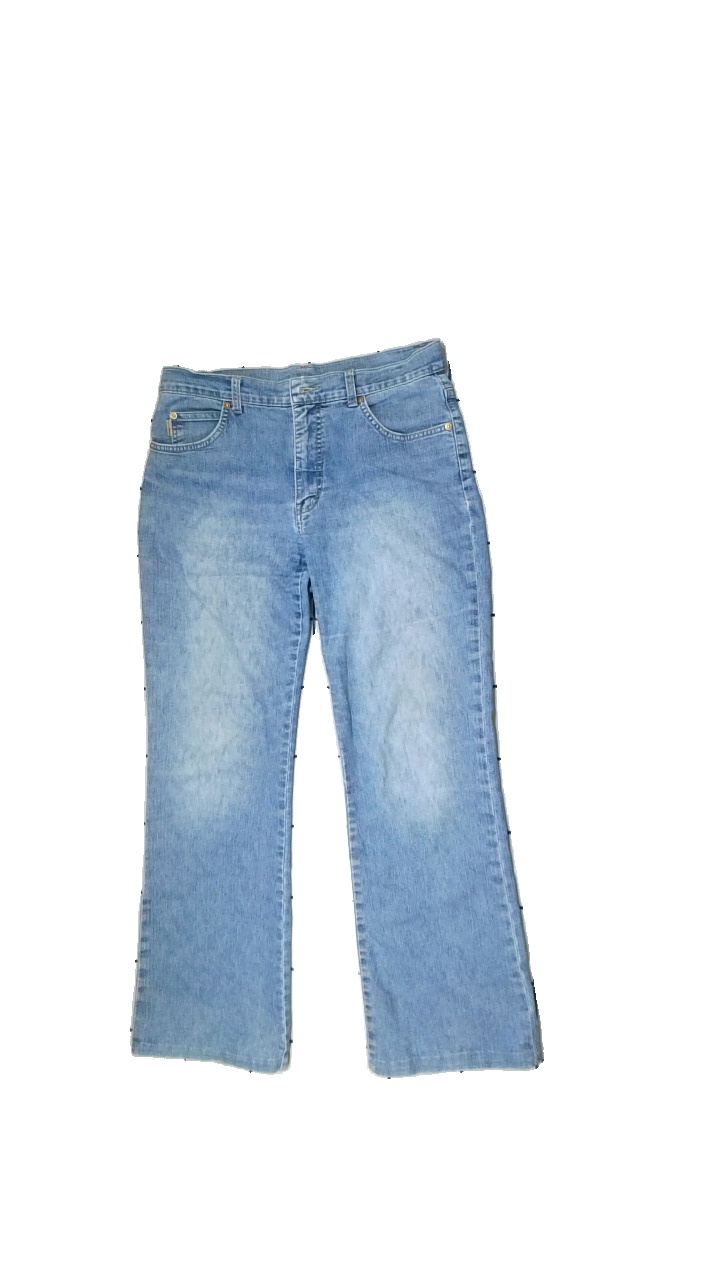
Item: Jeans (Ladies)
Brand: Flash
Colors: Blue
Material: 60% cotton, 40% viscose
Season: All
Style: Denim
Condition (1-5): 3
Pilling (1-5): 5
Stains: Minor
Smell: Minor
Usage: Export
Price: <50